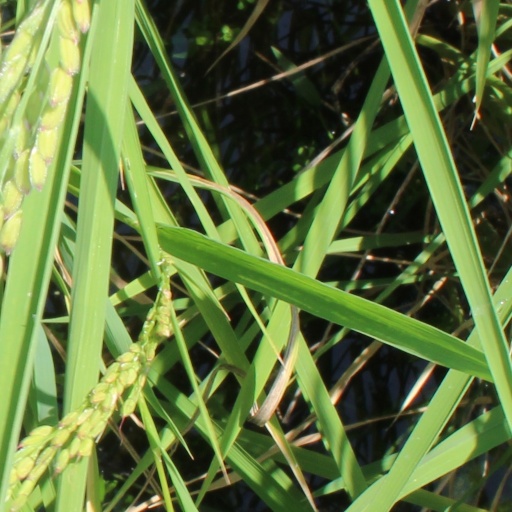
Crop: rice